Barikot

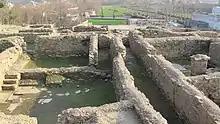
Ruins of Barikot.

Greek and Latin sources like Curtius Rufus, talking of this period, tell that Swat and Gandhara were not controlled by Achaemenids anymore (from around 350 BC), and that a tribe known as Assakenoi ruled the region allied to other Indian tribes. Italian Mission archaeologists consider this phase saw the complete disappearance of Achaemenid ceramic forms, but that household Indic vessels were still in use at Barikot. This belongs to archaeological Macrophase 2b, from c.400 to 250 BC, and Macedonian siege to Barikot (Bazira) occurred within this period, in autum 327 BC. Also during Macrophase 2b, in trench BKG 11, a Mauryan coin was found, radiocarbon dated to 349–282 BC (95.4% probability model), what is 315 +/- 34 BC.